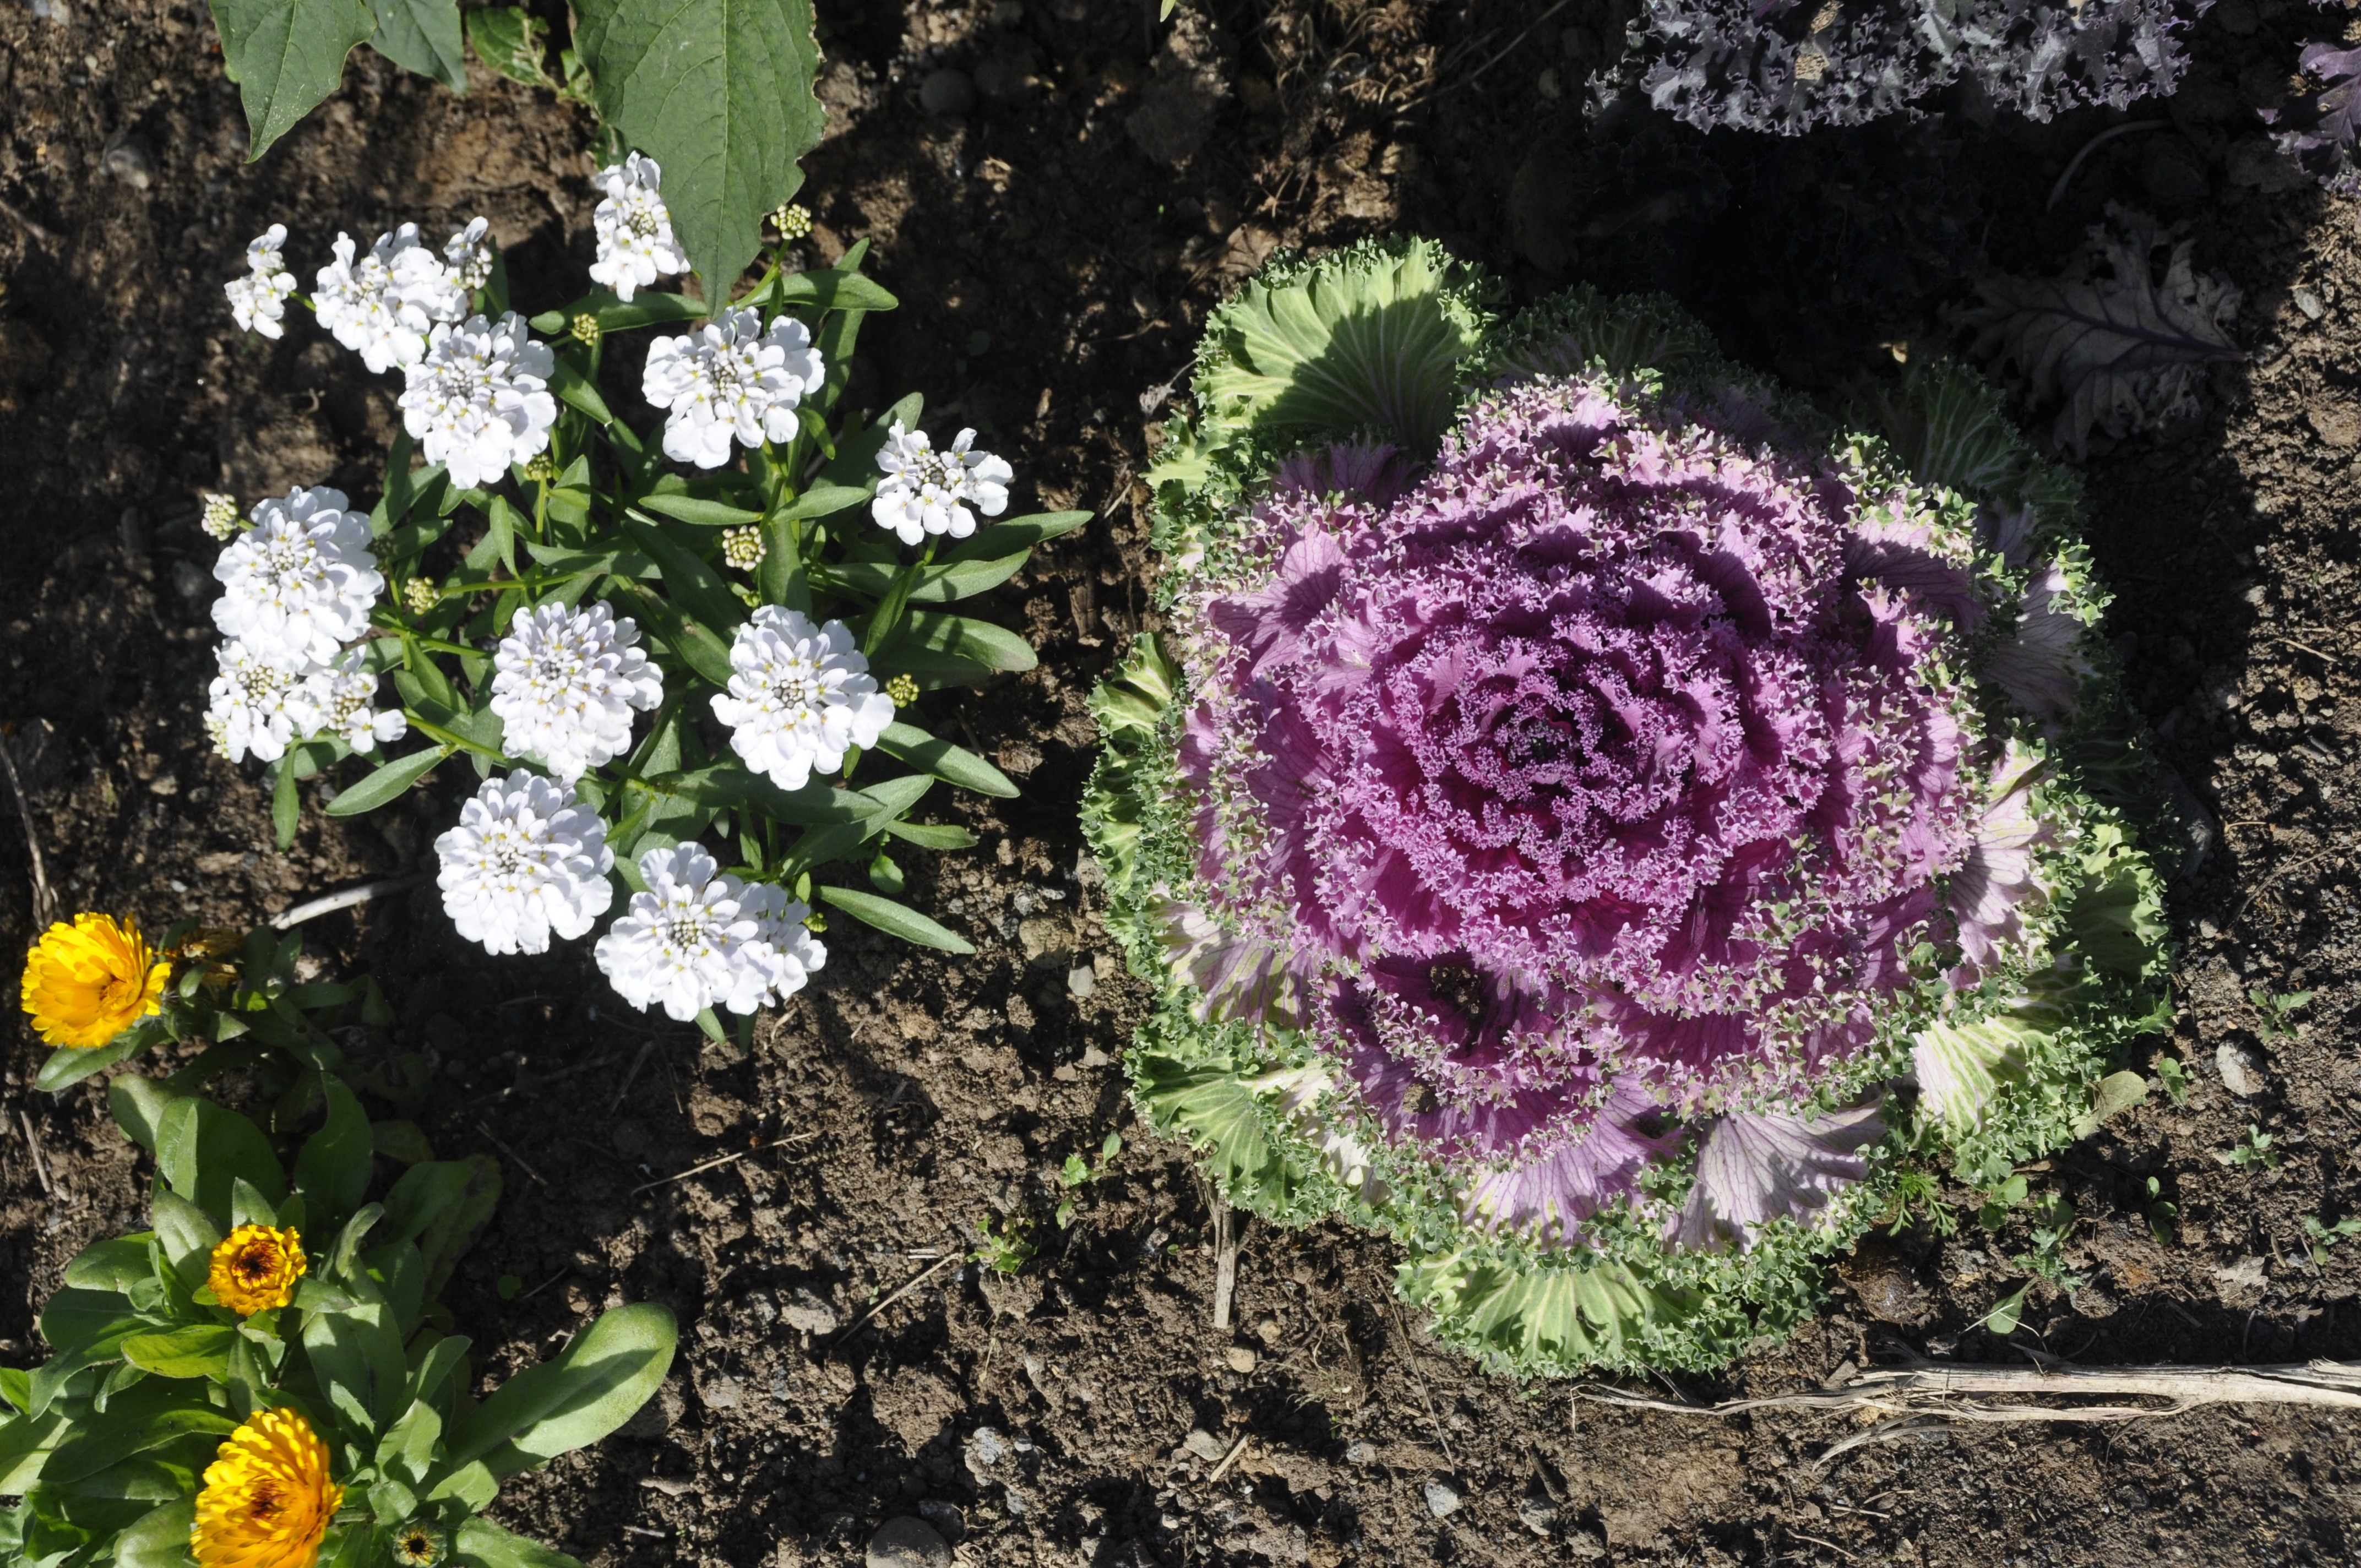
blossom, plant, stem, leaf, flower, bloom, floral, environment, food, herb, produce, natural, botany, agriculture, garden, flora, botanical, plants, wildflower, flowers, flower bed, outdoors, nutrition, gardening, vegetation, petals, wildflowers, horticulture, cabbage, floristry, organic, flowering plant, land plant